Tū-irirangi

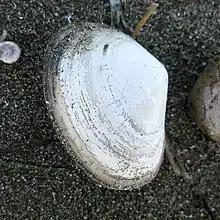
A pipi shell.

Tū-irirangi was born at Kāwhia. His father was Huiao, who was himself a son of Whāita and a great-grandson of Raukawa, the founder of Ngāti Raukawa, through whom he was a male-line descendant of Hoturoa, the leader of the Tainui canoe. His mother was Māpau-inuhia, a daughter of Uenuku-tuhatu, son of Whatihua and Rua-pū-tahanga. He had one full sister, Hine-moana, and a half-brother, Paiariki.